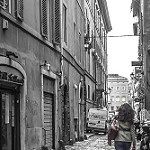
Label: street